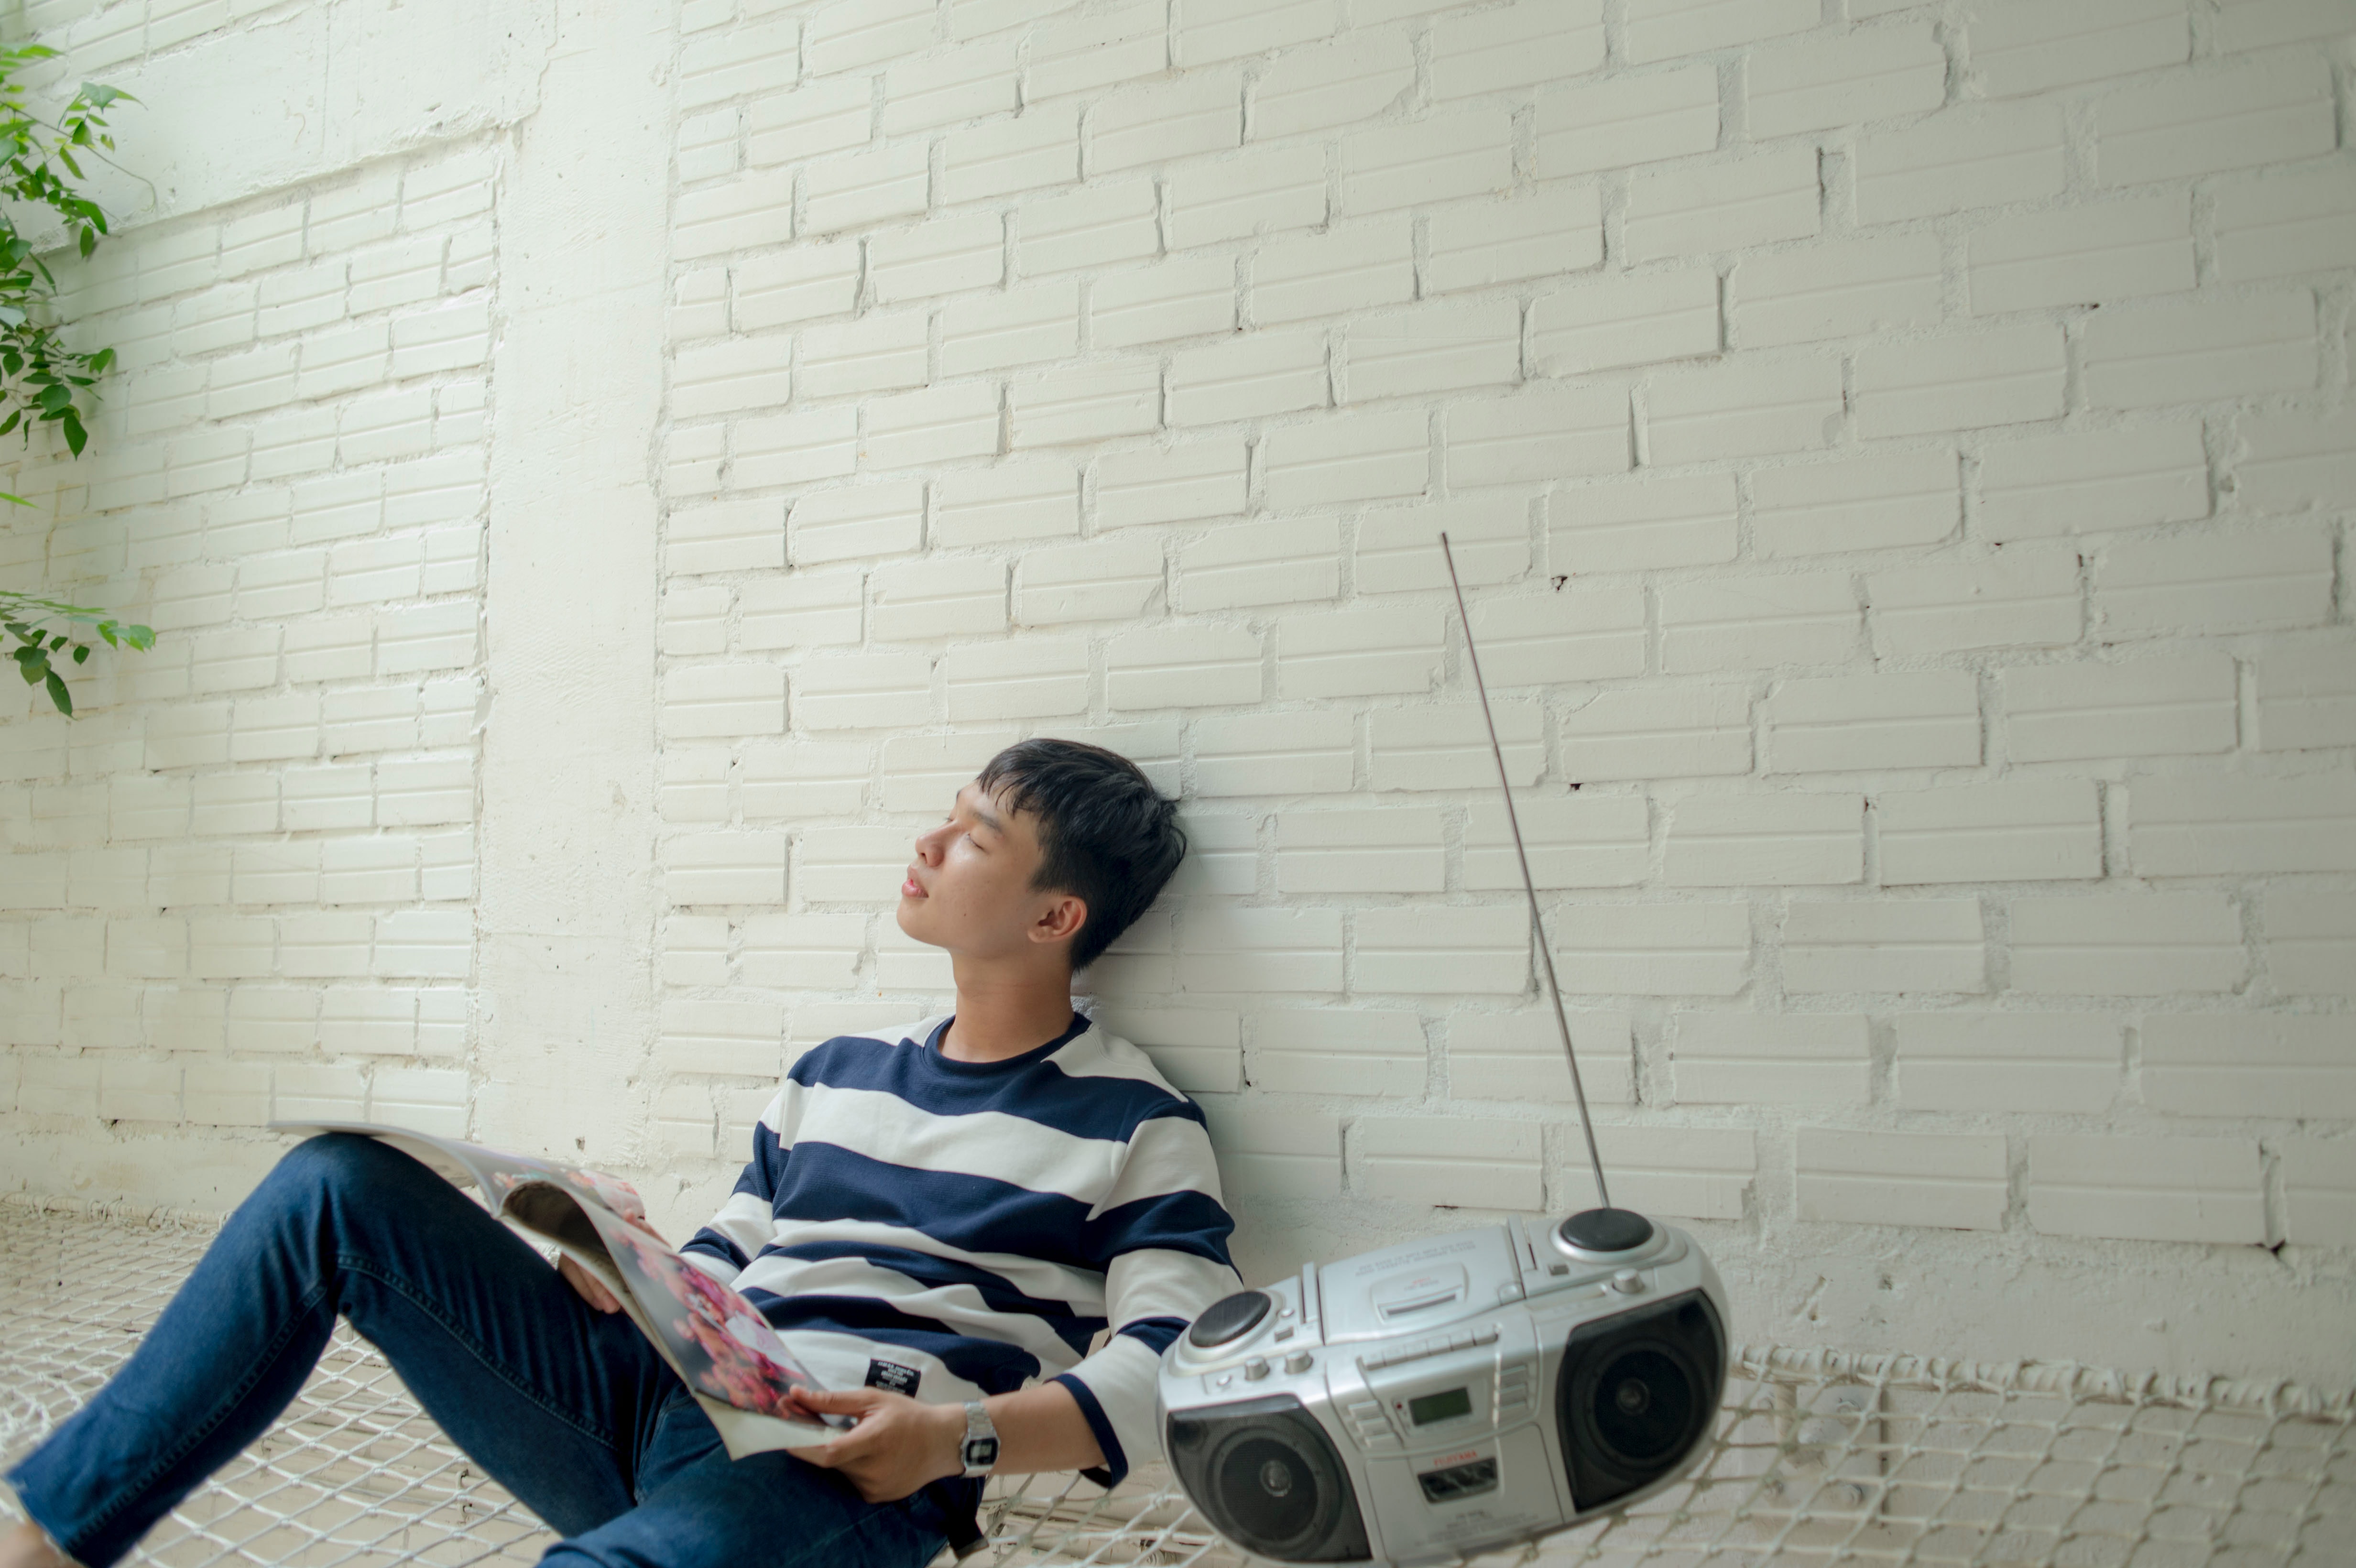
sitting, boombox, electronics, technology, photography, plant, electronic instrument